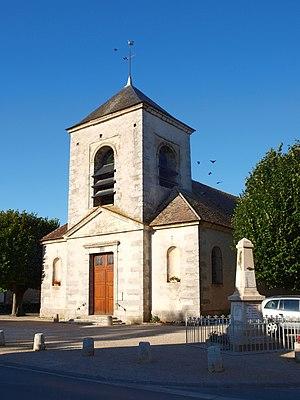
Église paroissiale de Gisy-les-Nobles (Yonne, France)